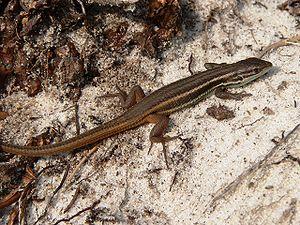
Le Psammodrome algire ou Psammodrome d'Algérie est une espèce de sauriens de la famille des Lacertidae.
Psammodromus est un genre de sauriens de la famille des Lacertidae.
Cette liste systématique des noms vulgaires de reptiles ne concerne que les espèces vivant en France métropolitaine.